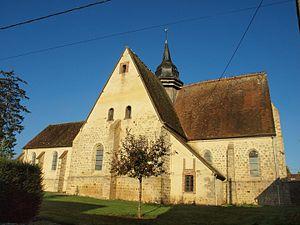
Courgenay (Yonne, France)